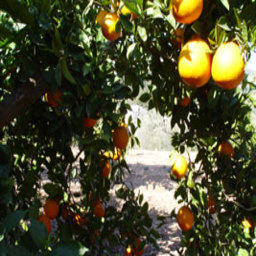
Label: Orange